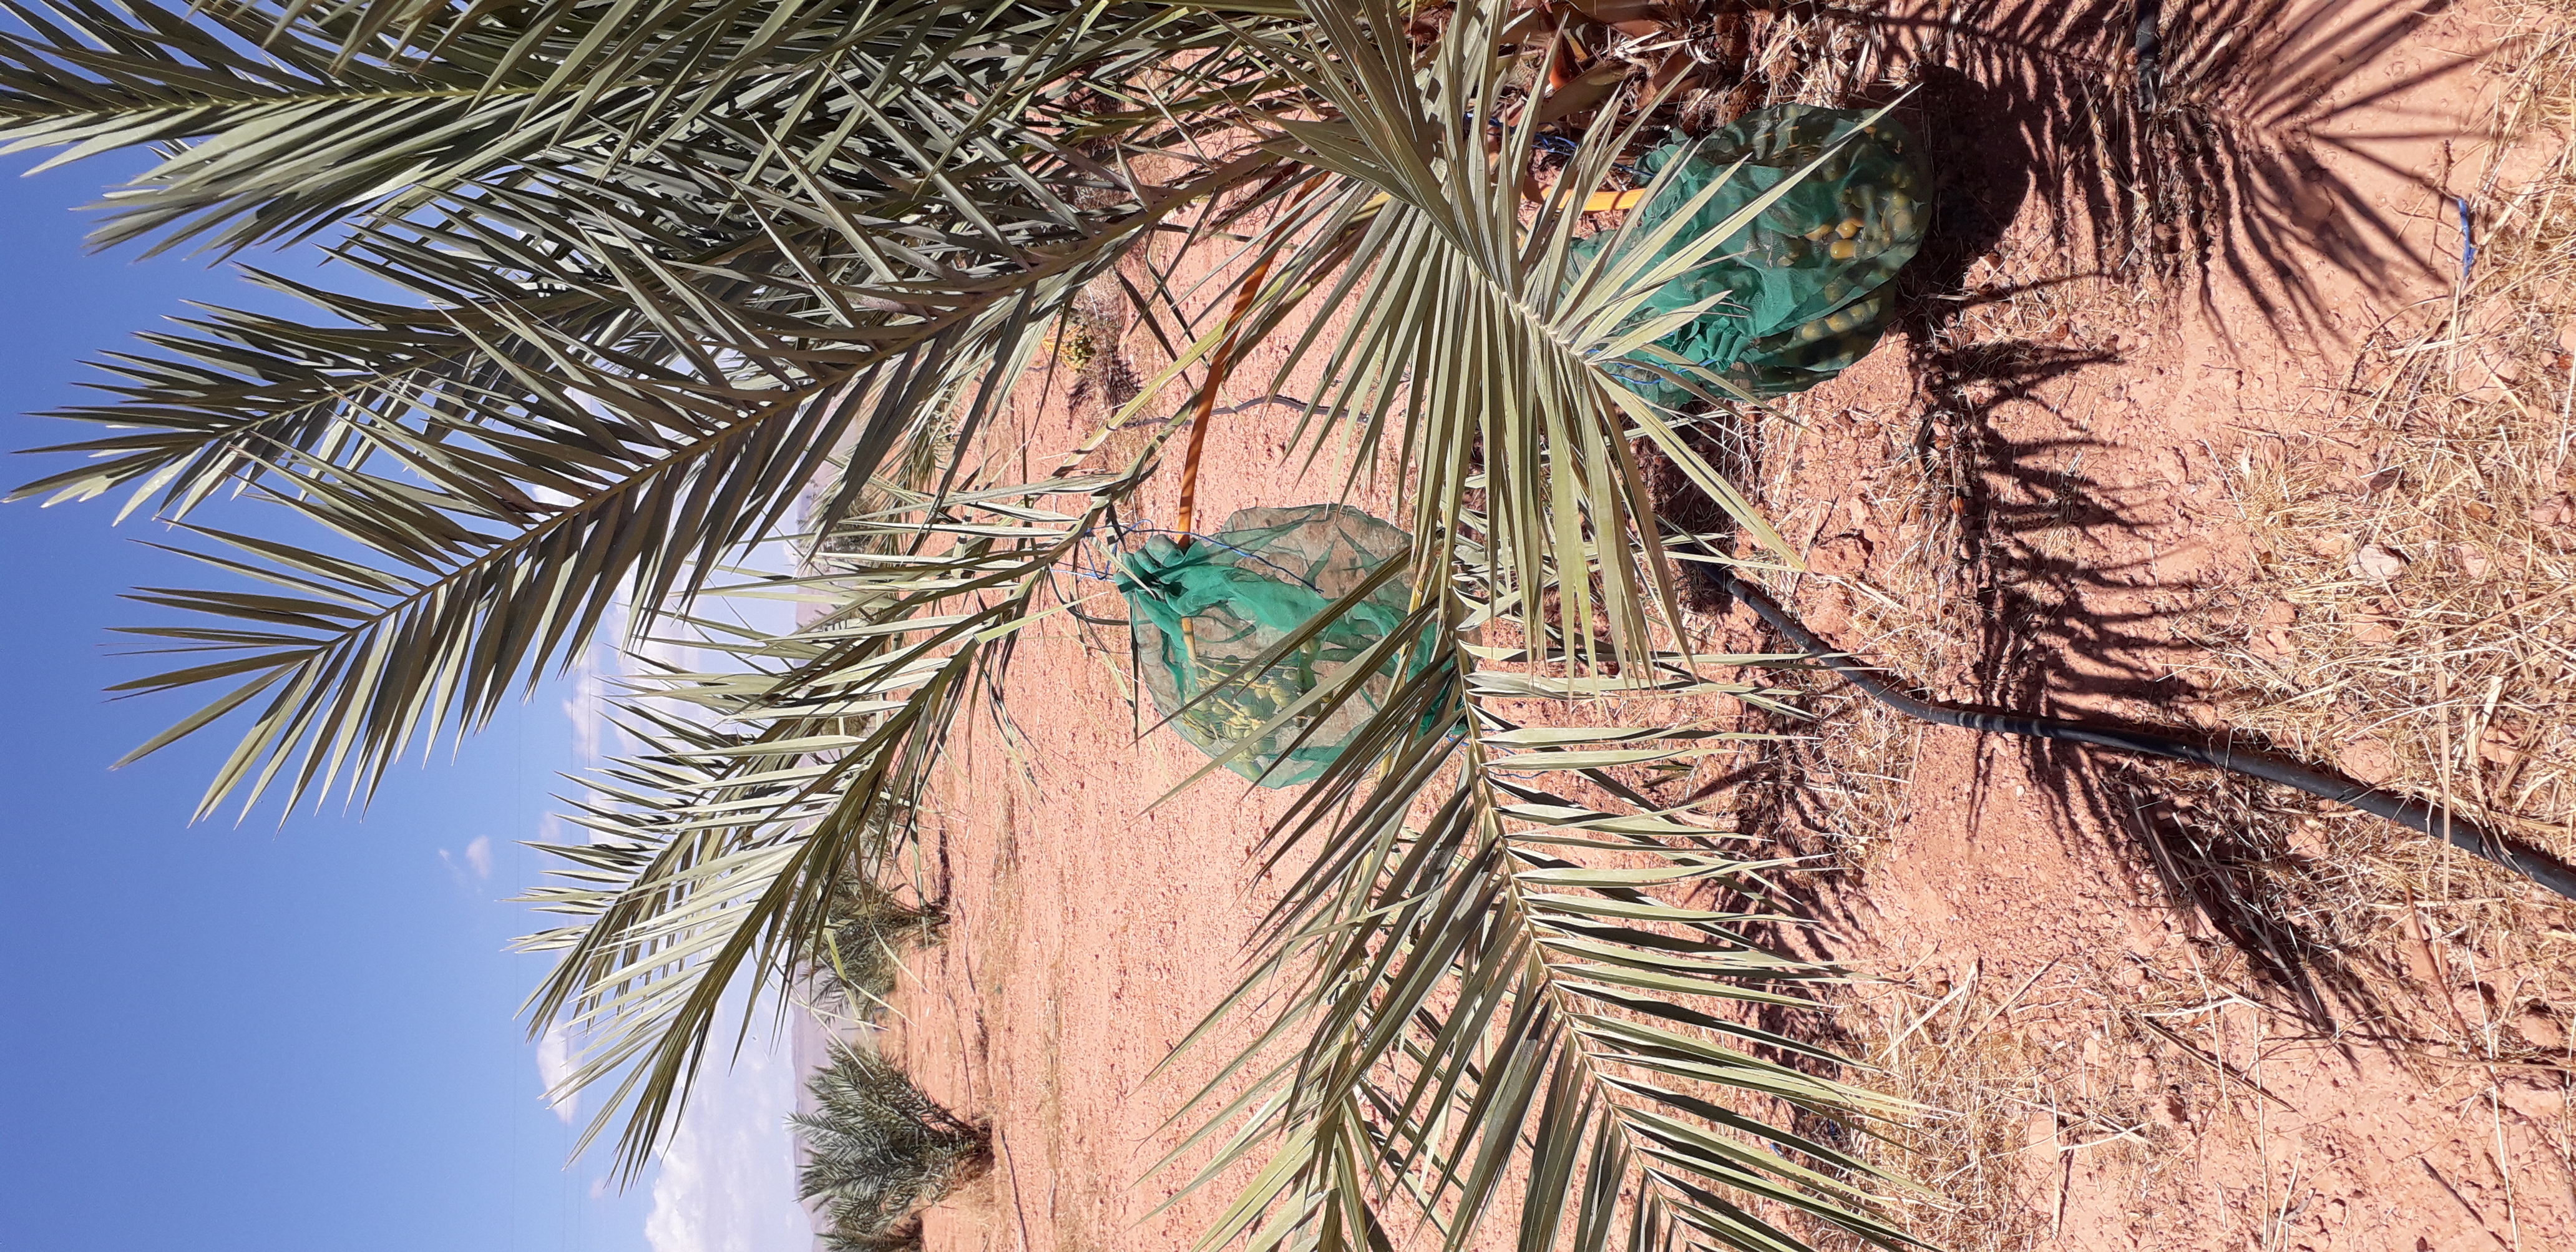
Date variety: Boufagous